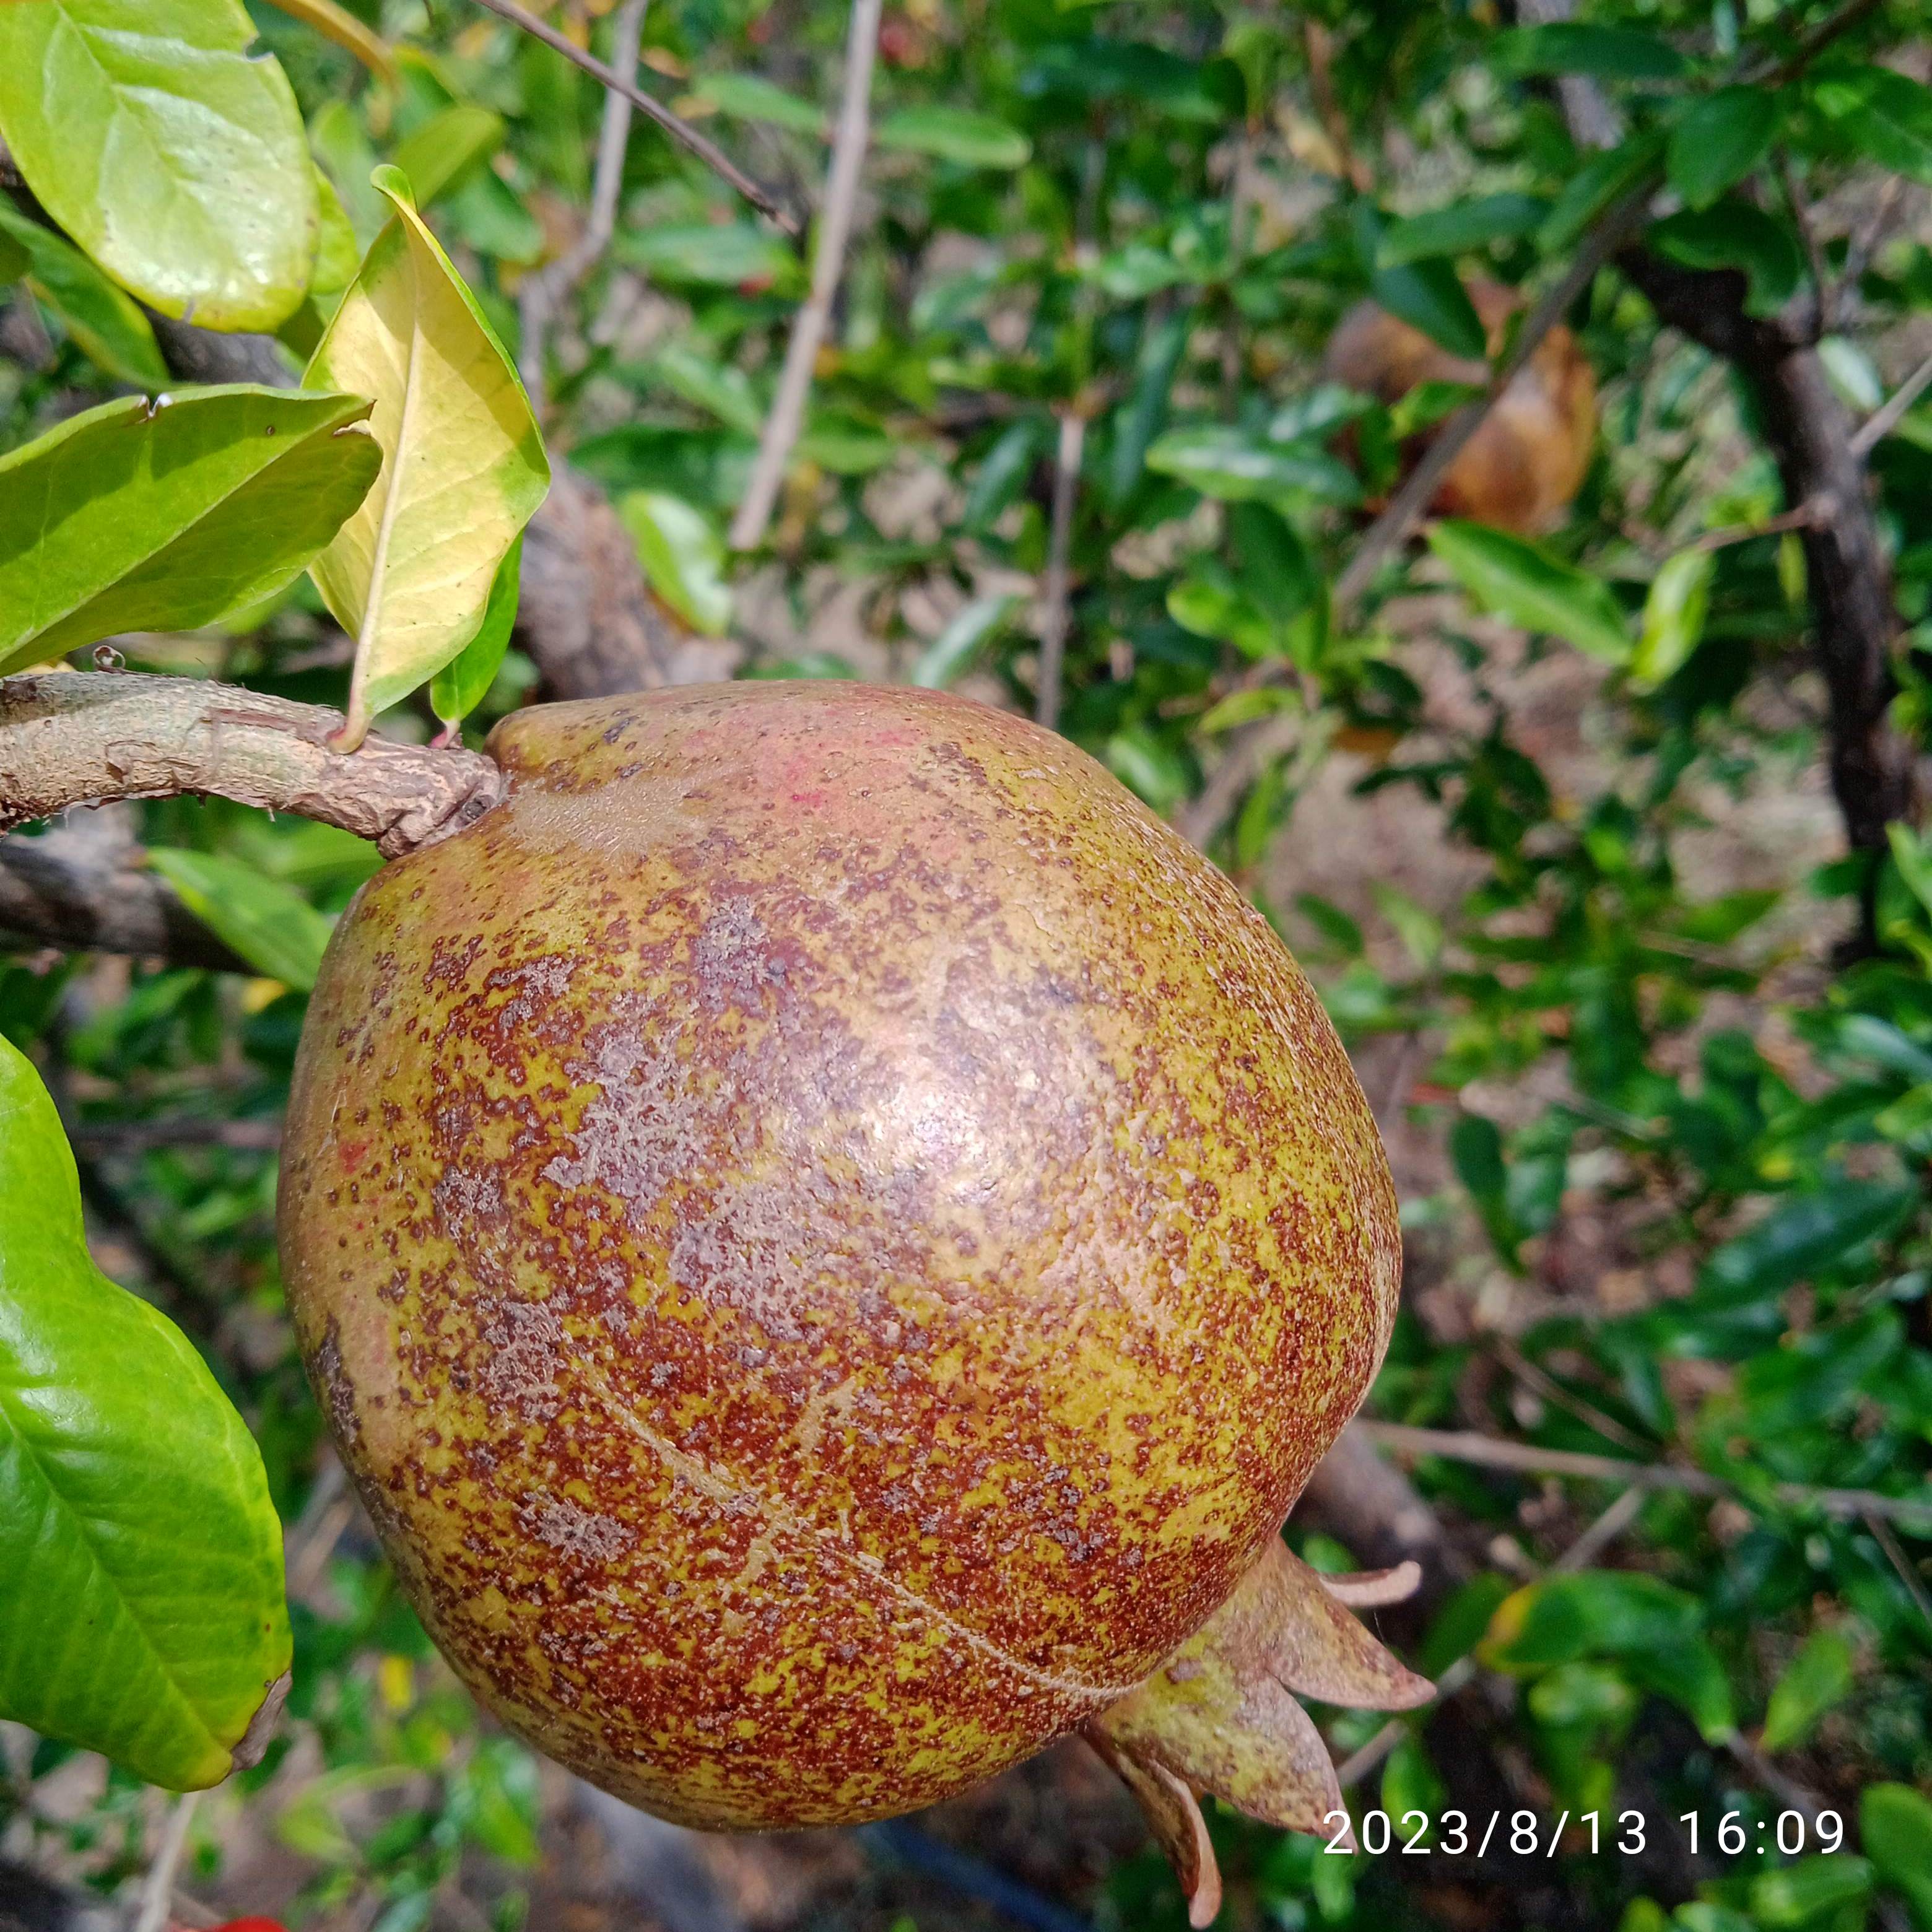
Label: Cercospora